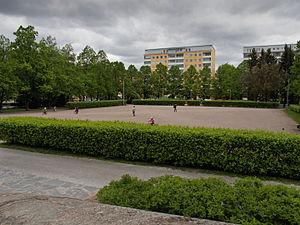
Le parc de Mannerheim est un parc de Turku en Finlande.